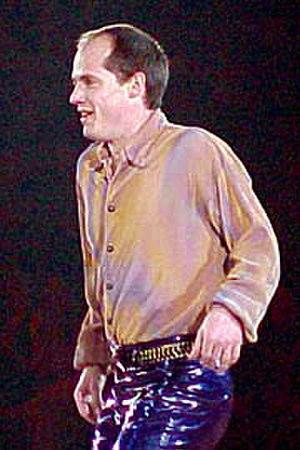
Kurt Browning, né le 18 juin 1966 à Rocky Mountain House, est un patineur artistique canadien. Il a été quadruple champion canadien ainsi que champion du monde quatre fois dont durant trois années consécutives.